List of birds of Leicestershire and Rutland

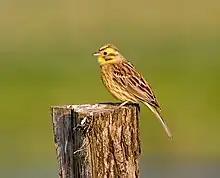
Female yellowhammer

Pigeons and doves are stout-bodied birds with short necks and short slender bills with a fleshy cere. There are about 308 species worldwide, five of which occur in Leicestershire and Rutland.